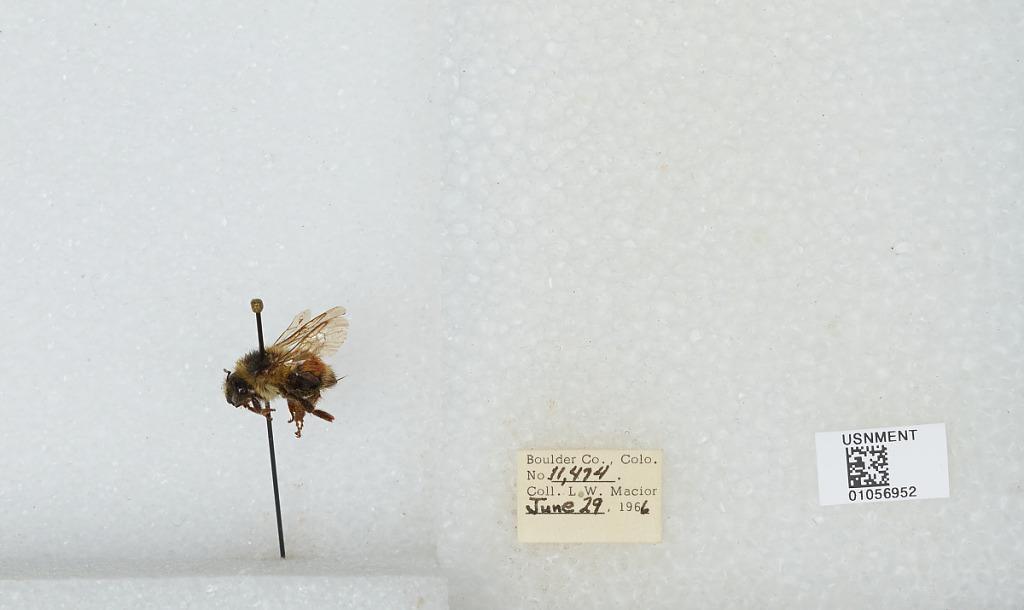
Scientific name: Bombus (Pyrobombus) bifarius Cresson
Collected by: L. Macior
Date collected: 1966-6-29
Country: United States
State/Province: Colorado
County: Boulder
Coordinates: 40.0017, -105.308